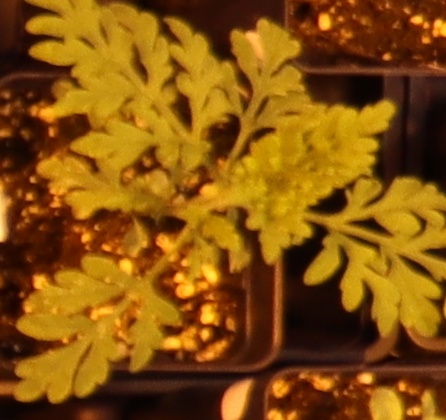
Label: Ragweed